Wignacourt Aqueduct

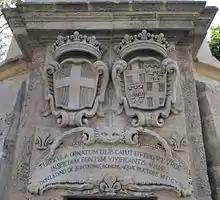
Inscription on the water tower

The second water inspection tower was built on the hill of St. Nicholas in Hamrun, and it is known as "il-Monument tat-Tromba" or "it-Turretta ta' Atoċja". It has a round shape, and water originally flowed through an open tank in the tower. The tower contains the Wignacourt coat of arms and a commemorative inscription which reads: